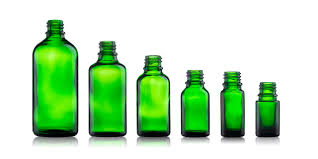
Waste category: glass